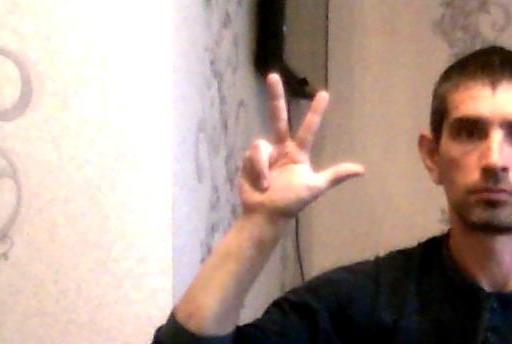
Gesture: three2